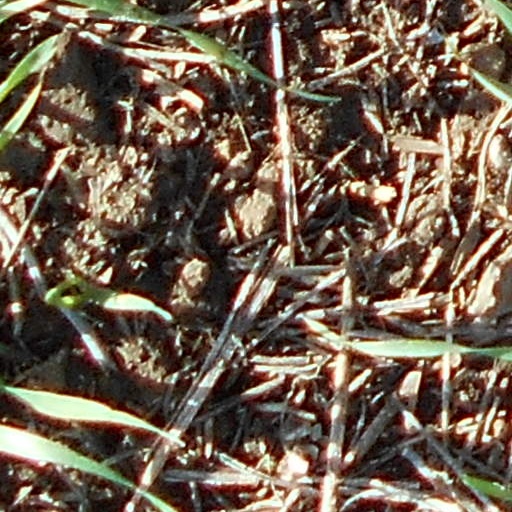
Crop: wheat